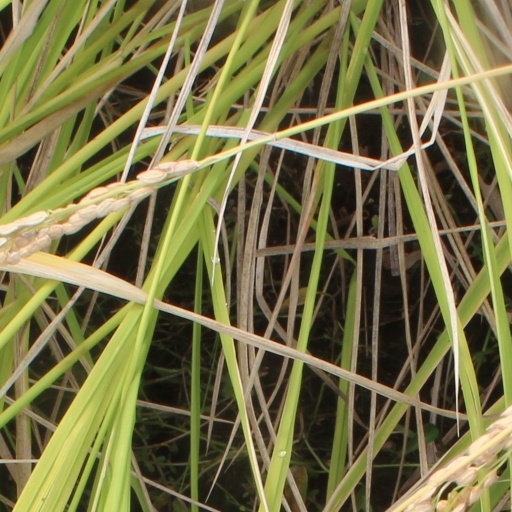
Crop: rice